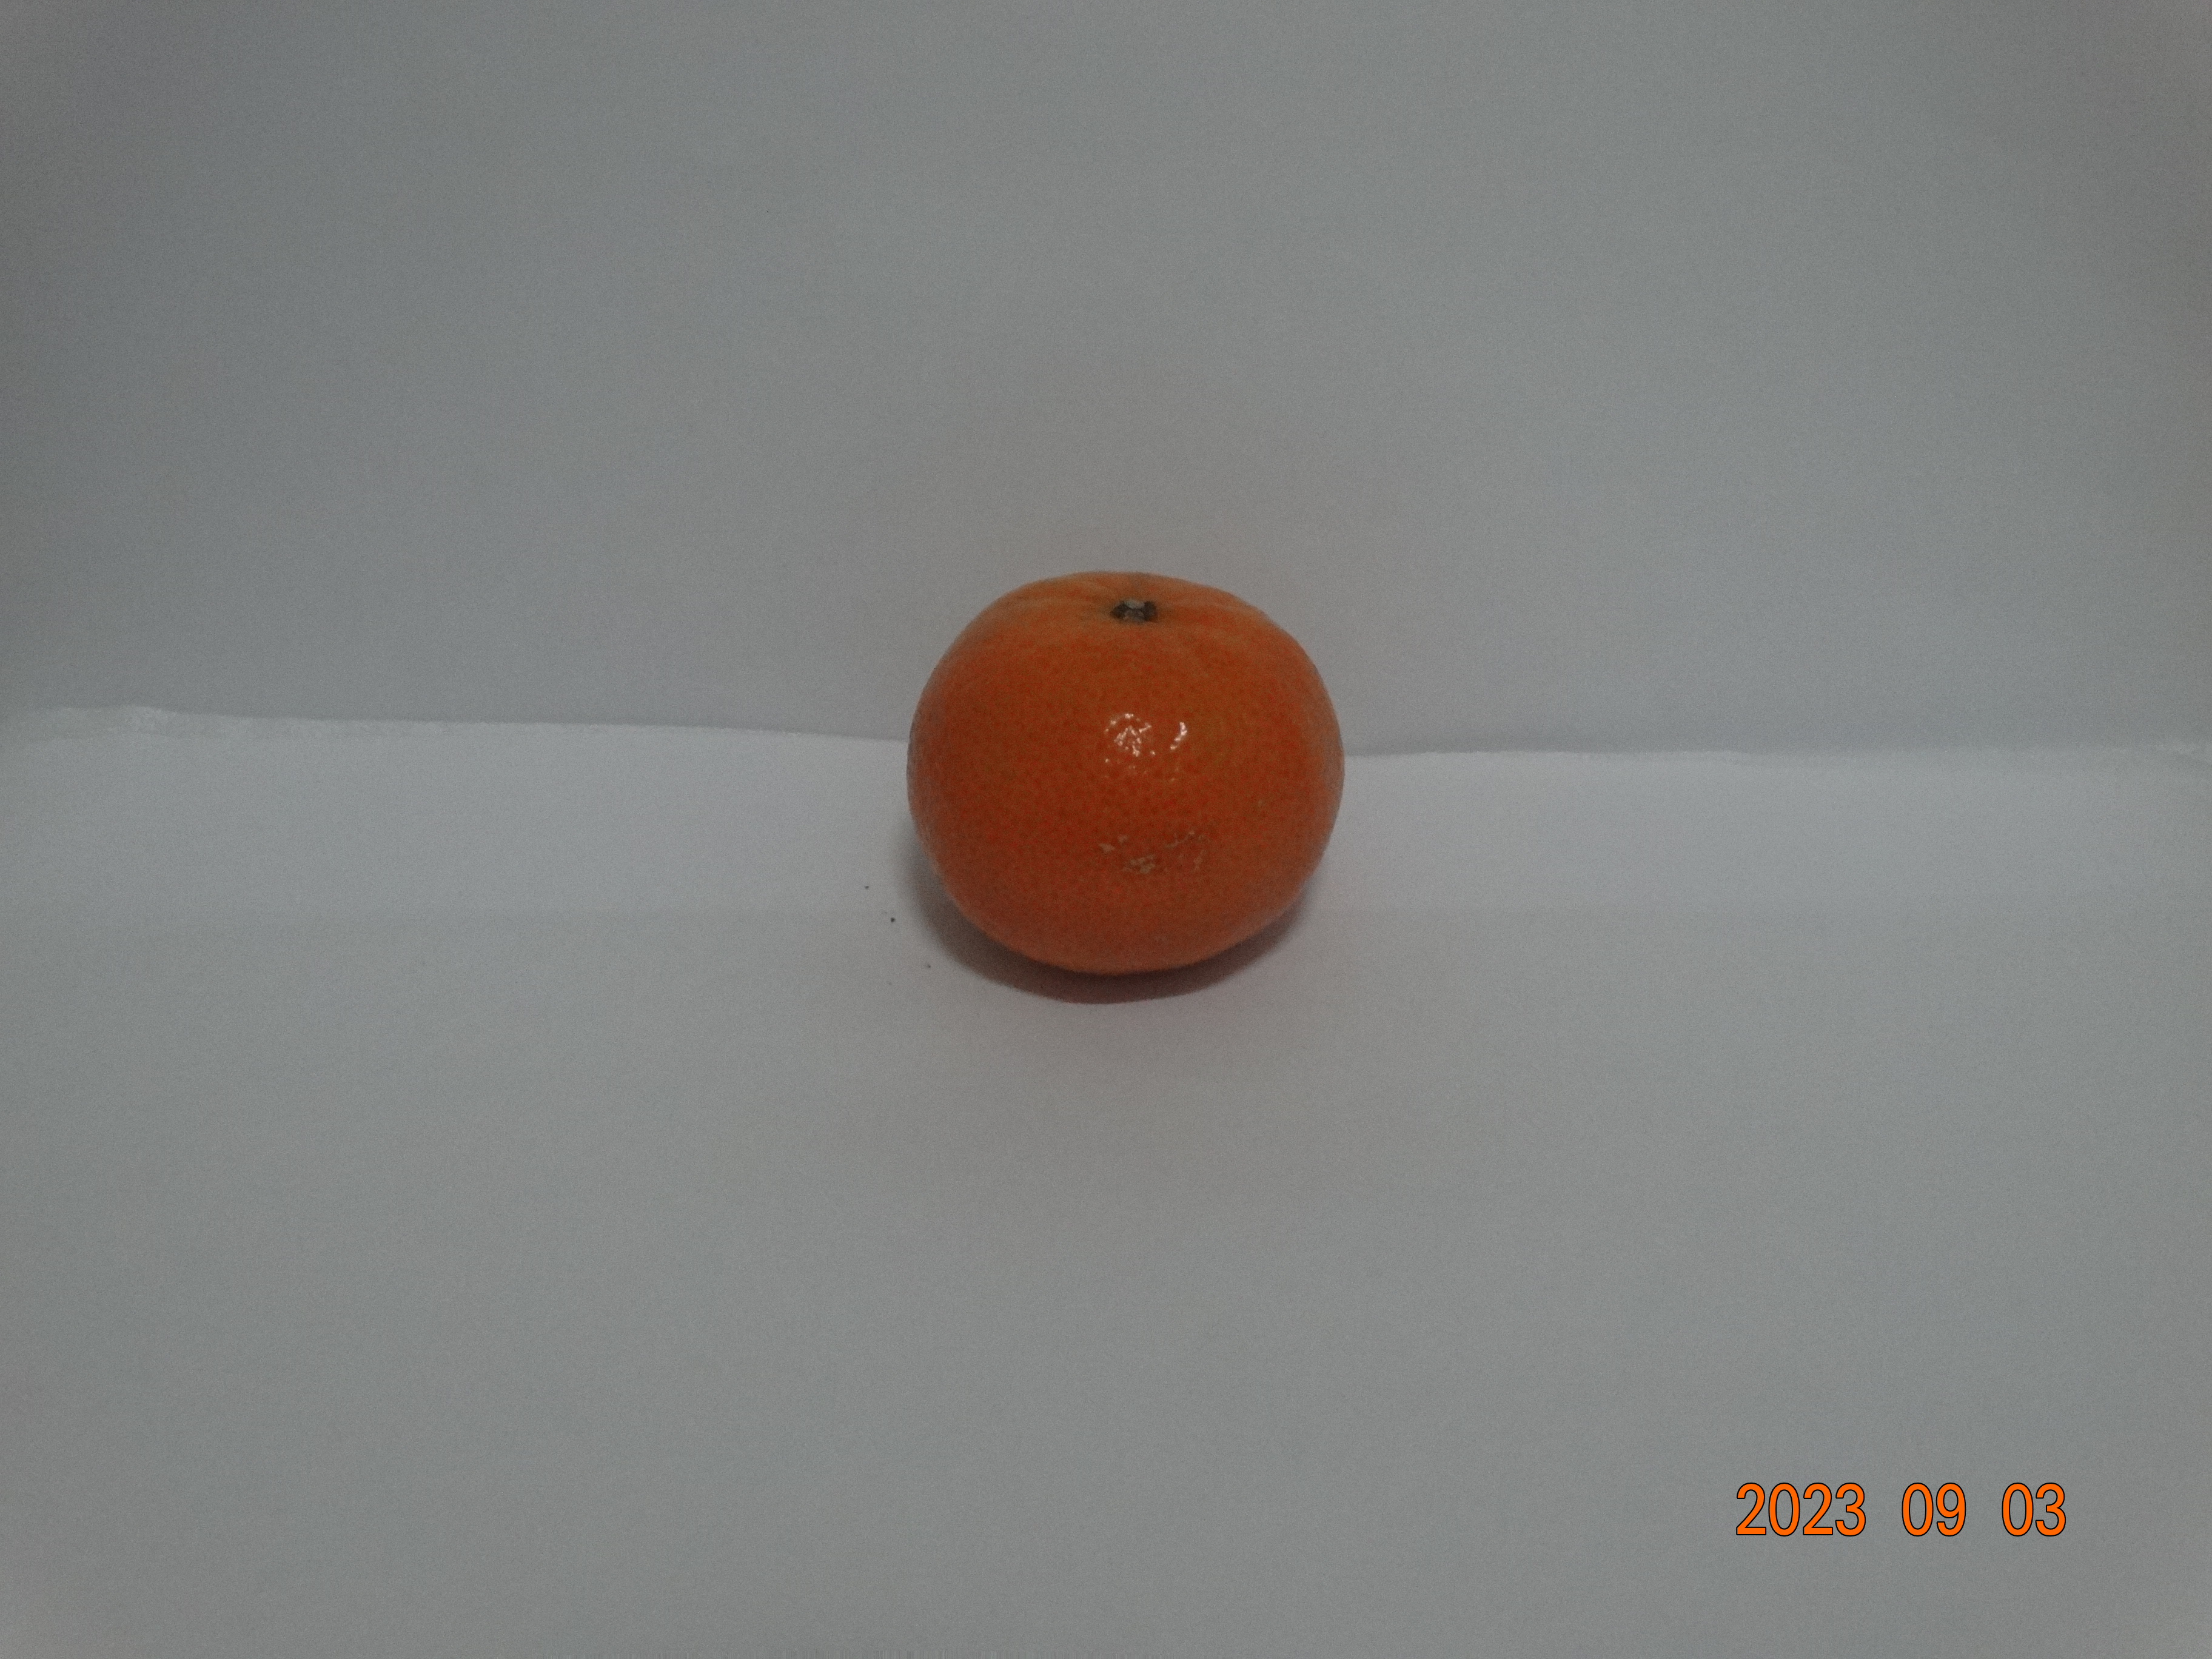
Citrus fruit variety: tangerine